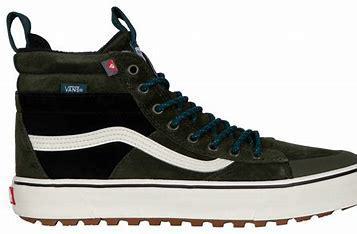
Brand: Vans
Model: SK8 Hi MTE